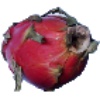
Label: red_pitahaya